History of Sparta

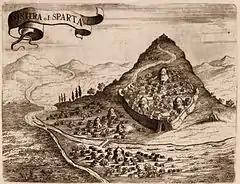
View of Mystras by Vincenzo Coronelli, 1686

On their arrival in the Morea, the Frankish Crusaders found a fortified city named Lacedaemonia (Sparta) occupying part of the site of ancient Sparta, and this continued to exist, though greatly depopulated, even after the Prince of Achaea William II Villehardouin had in 1249 founded the fortress and city of Mystras, on a spur of Taygetus (some 3 miles northwest of Sparta).